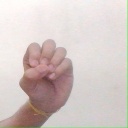
अक्षर: उ